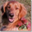
Label: dog